Cyclopterus

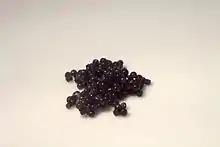
The caviar of the lumpfish

For "Cyclopterus" populations in both Iceland and Norway, the population is monitored using data from scientific surveys and is currently above the long term average and considered to be healthy. In Greenland, no survey data is available and data on fishing effort and landings are monitored. The time series is short for this population however appears to be stable. The population in Canada appears to be depleted and the Committee on the Status of Endangered Wildlife in Canada (COSEWIC) has classified this as threatened. There is a lack of data to reliably assess the abundance of lumpfish in the North Sea or Baltic Sea thus the population status of this area is unknown. The fishery in Greenland and Norway was certified by the Marine Stewardship Council in 2015 and 2017 respectively with these certifications being valid for 5 years. The fishery in Iceland was certified in 2014 but this was suspended in 2018 due to issues surrounding bycatch but regained certification in 2020.